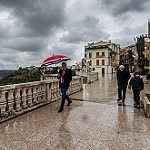
Label: street